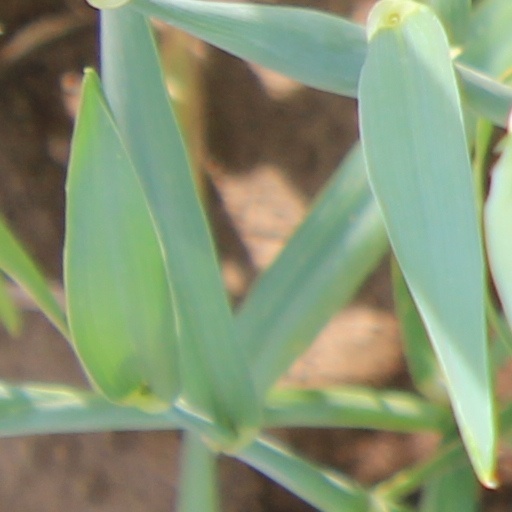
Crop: wheat